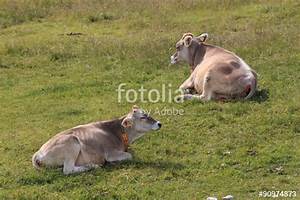
Label: cow